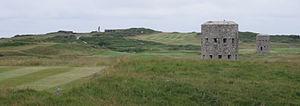
L'Ancresse est un lieu-dit situé dans la paroisse du Clos du Valle au nord de l'île Anglo-Normande de Guernesey. Cette zone est constituée d'une vaste lande herbeuse parsemée de dolmens et qui délimitait un ancien chenal, la Braye du Valle qui séparait autrefois, à marée haute, l'île de Guernesey de sa petite voisine nordique du Clos du Valle.